HP EliteBook

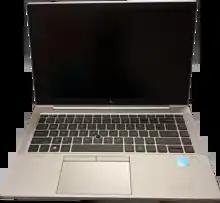
HP EliteBook 840 G8

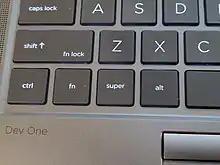
Super key on HP Dev One

HP Dev One is a Linux laptop designed by HP in collaboration with System76 and AMD, available since June 2022. HP Dev One's design is based on the HP EliteBook 845 G8. Pop! OS is preinstalled on the Dev One. The laptop is designed for software developers, and includes a Super key in place of the traditional Windows key. Additionally, the maximum display brightness is 1000 nits but premium-branded speaker technology is not included.